Spanish conquest of the Aztec Empire

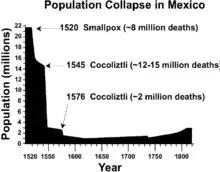
Estimates of the population collapse of Mexico in the 16th century, attributed to repeated epidemics of smallpox and "cocoliztli".

After Cortés' request surrounding the questioning of raising the cross and the image of the Virgin Mary, the Mexica then killed seven Spanish soldiers Cortés had left on the coast, including Cortés' Villa Rica Constable Juan de Escalante, and many Totonacs. Cortés along with five of his captains and Doña Marina and Aguilar, convinced Moctezuma to "come quietly with us to our quarters, and make no protest ... if you cry out, or raise any commotion, you will immediately be killed." Moctezuma was later implicated by Qualpopoca and his captains, who had killed the Spanish soldiers. Though these captains of Moctezuma were sentenced to be "burned to death", Moctezuma continued to remain a prisoner, fearing a "rebellion in his city" or that the Spanish may "try to set up another prince in his place." This, despite Moctezuma's chieftains, nephews and relations suggesting they should attack the Spanish.